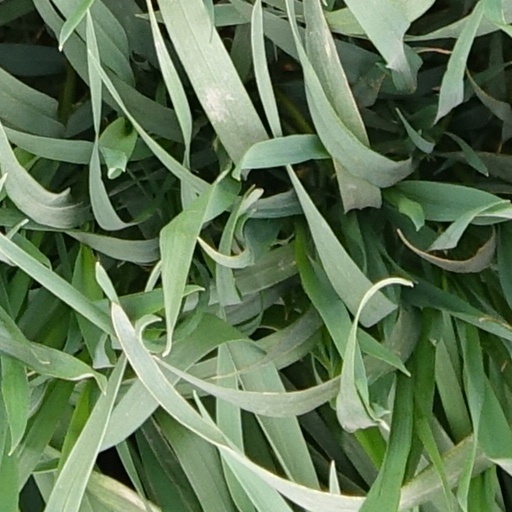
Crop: wheat